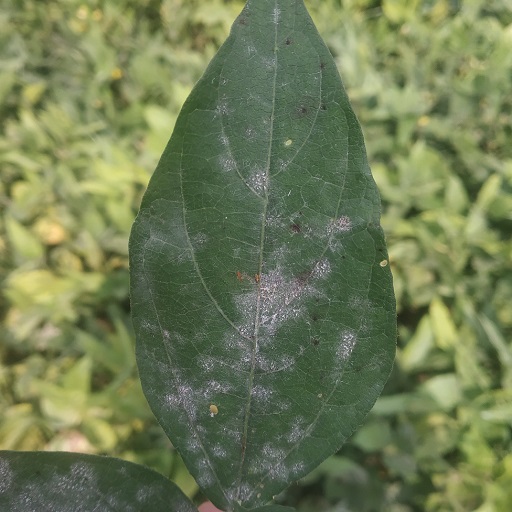
Label: Powdery Mildew